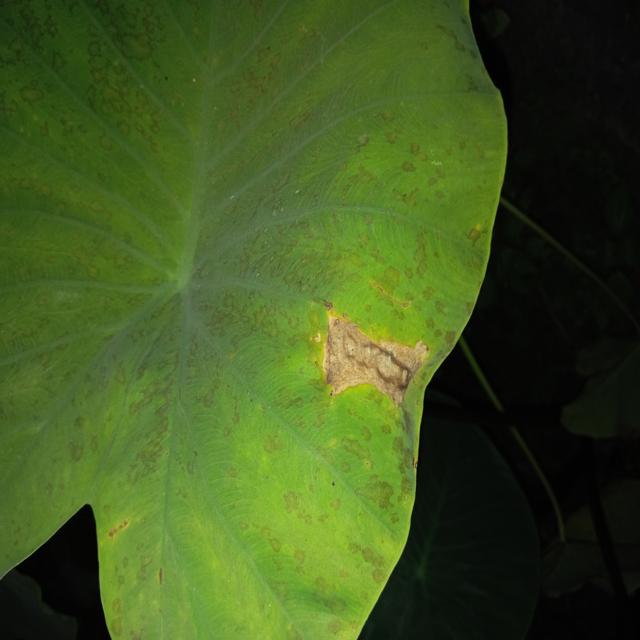
Label: Mid_Blight